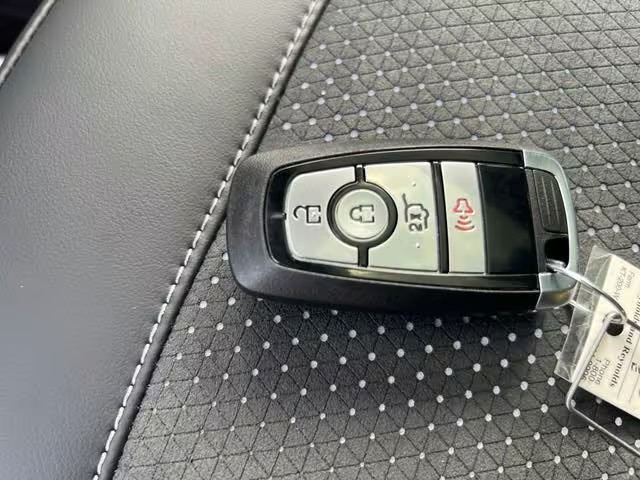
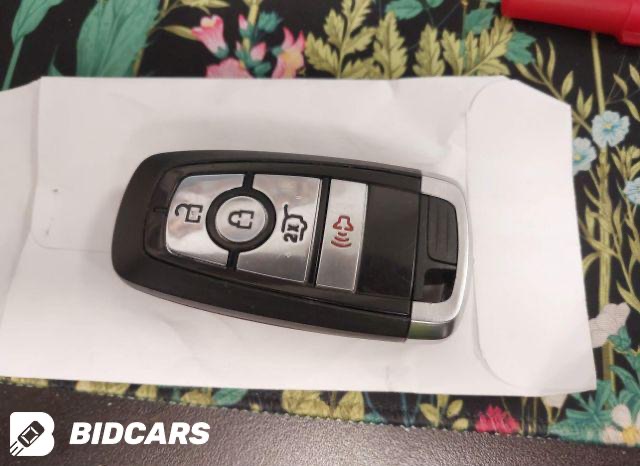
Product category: misc
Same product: yes